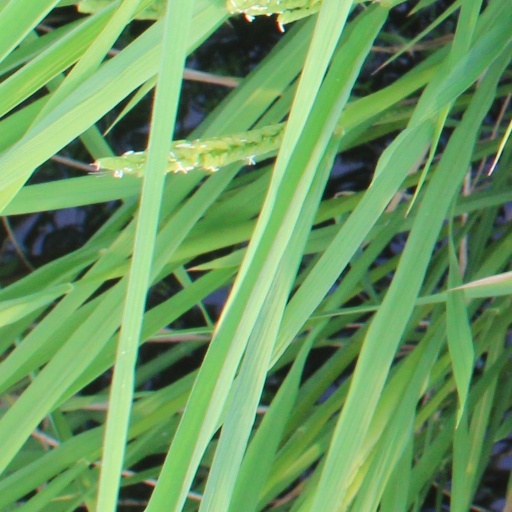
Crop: rice